Edward O. Thorp's Real Blackjack

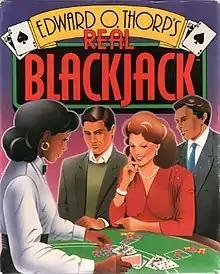

Edward O. Thorp's Real Blackjack is a 1990 video game published by Villa Crespo Software.